Dykes to Watch Out For

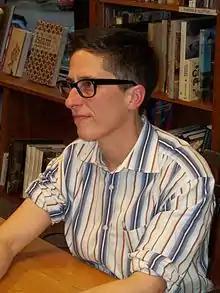
Alison Bechdel, author of "Dykes to Watch Out For"

"DTWOF" chronicled the lives, loves, and politics of a fairly diverse group of characters (most of them lesbians) living in a medium-sized city in the United States, featuring both humorous soap opera storylines and biting topical commentary. The strip was carried in "Funny Times" and syndicated to a number of gay and lesbian newspapers, and also posted on the web. The first illustrated book edition was published by Firebrand Books in 1986.